Gompholobium polymorphum

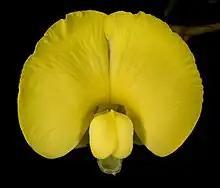
Yellow form

Gompholobium polymorphum is a species of flowering plant in the family Fabaceae and is endemic to the south-west of Western Australia. It is a bushy, straggling shrub or climber with cylindrical leaves with longitudinal grooves and yellow, red or orange, pea-like flowers with yellow, red or orange marks.